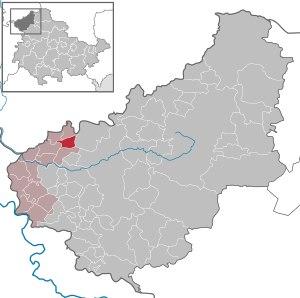
Schachtebich est une commune allemande située dans l'arrondissement d'Eichsfeld en Thuringe.